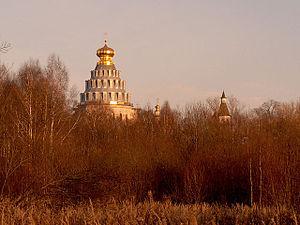
La liste des châteaux en Russie est non exhaustive, et regroupe des châteaux fortifiés et monastères fortifiés construits en Russie. Elle ne prend pas en compte les châteaux d'agréments, les résidences impériales et les palais princiers ou particuliers.